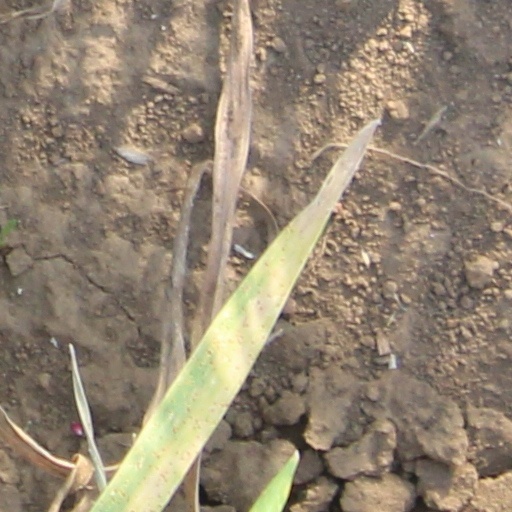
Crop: wheat